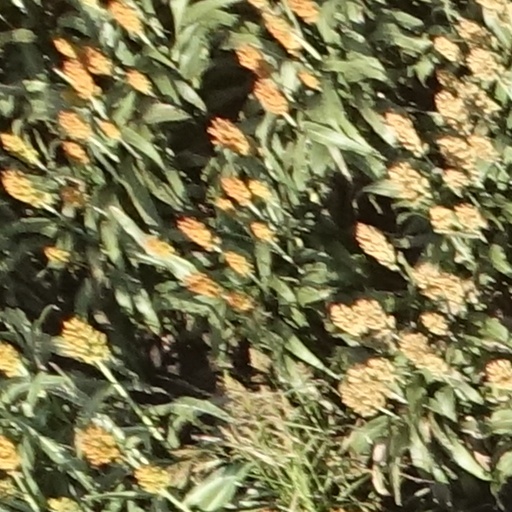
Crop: sorghum